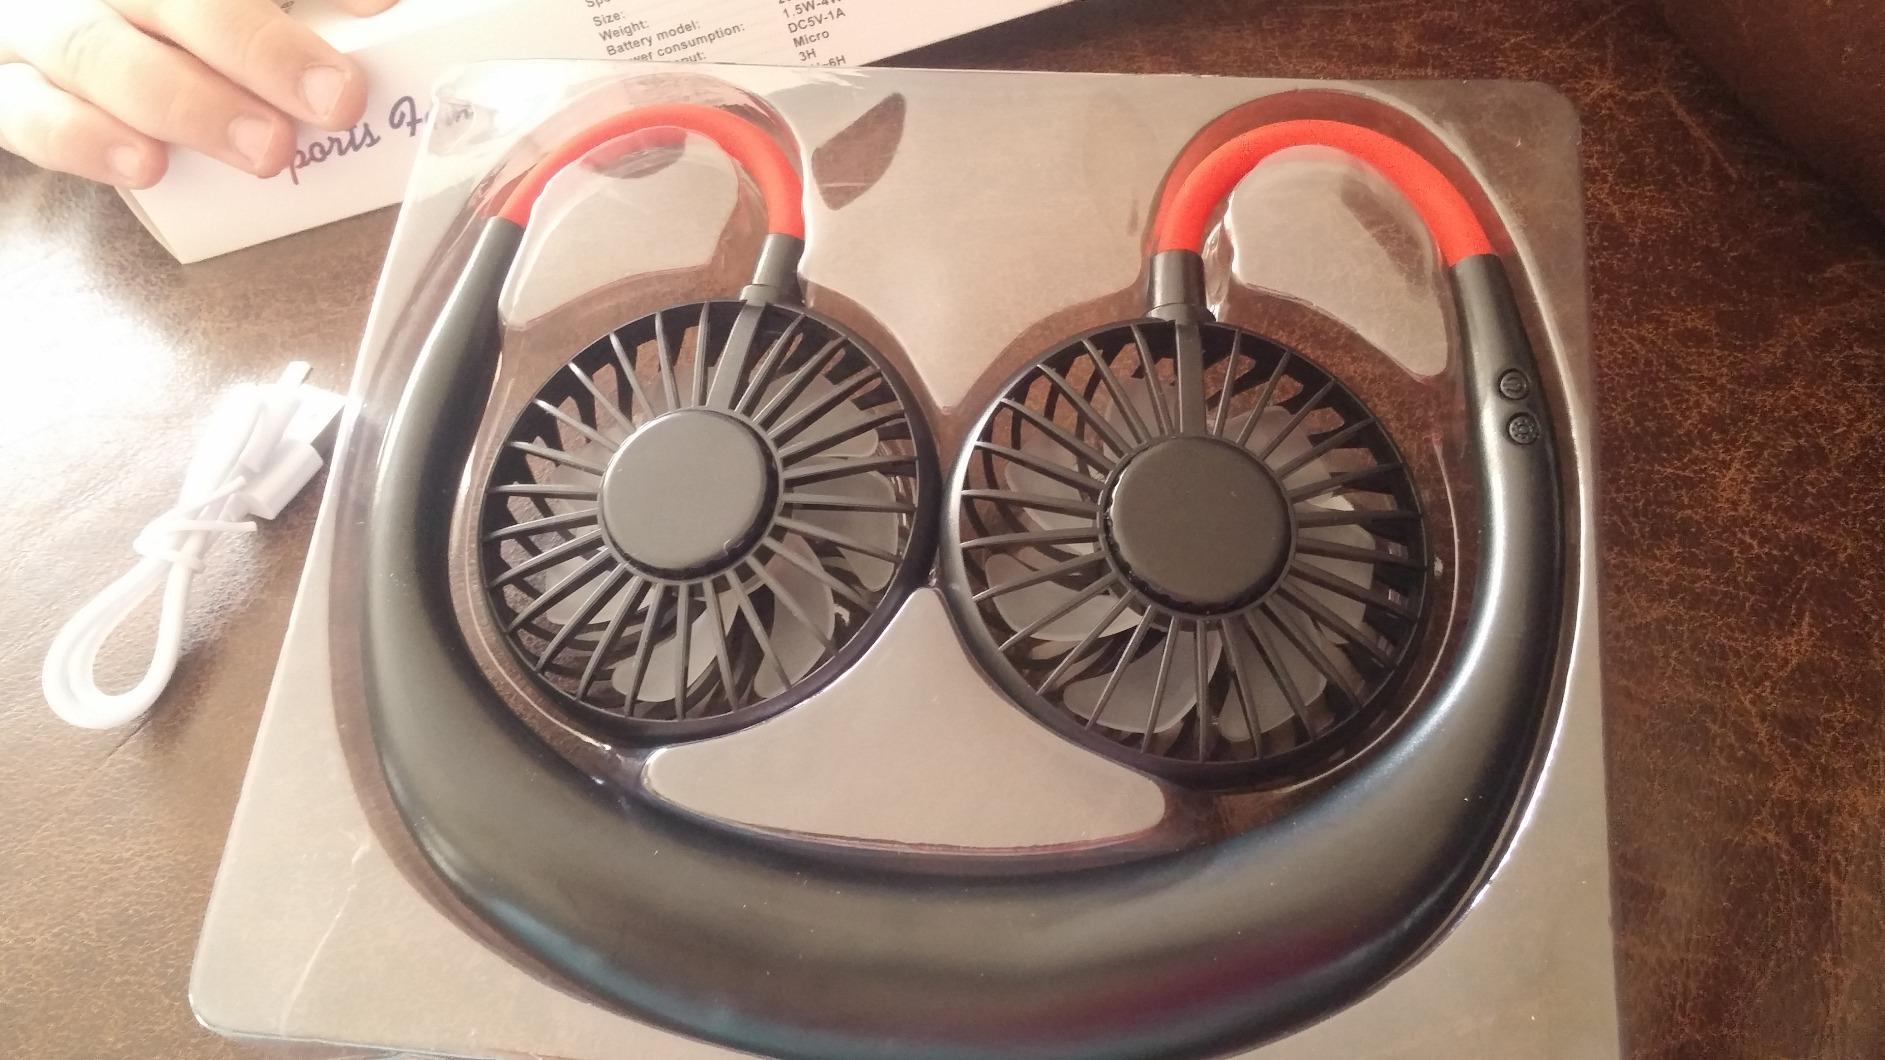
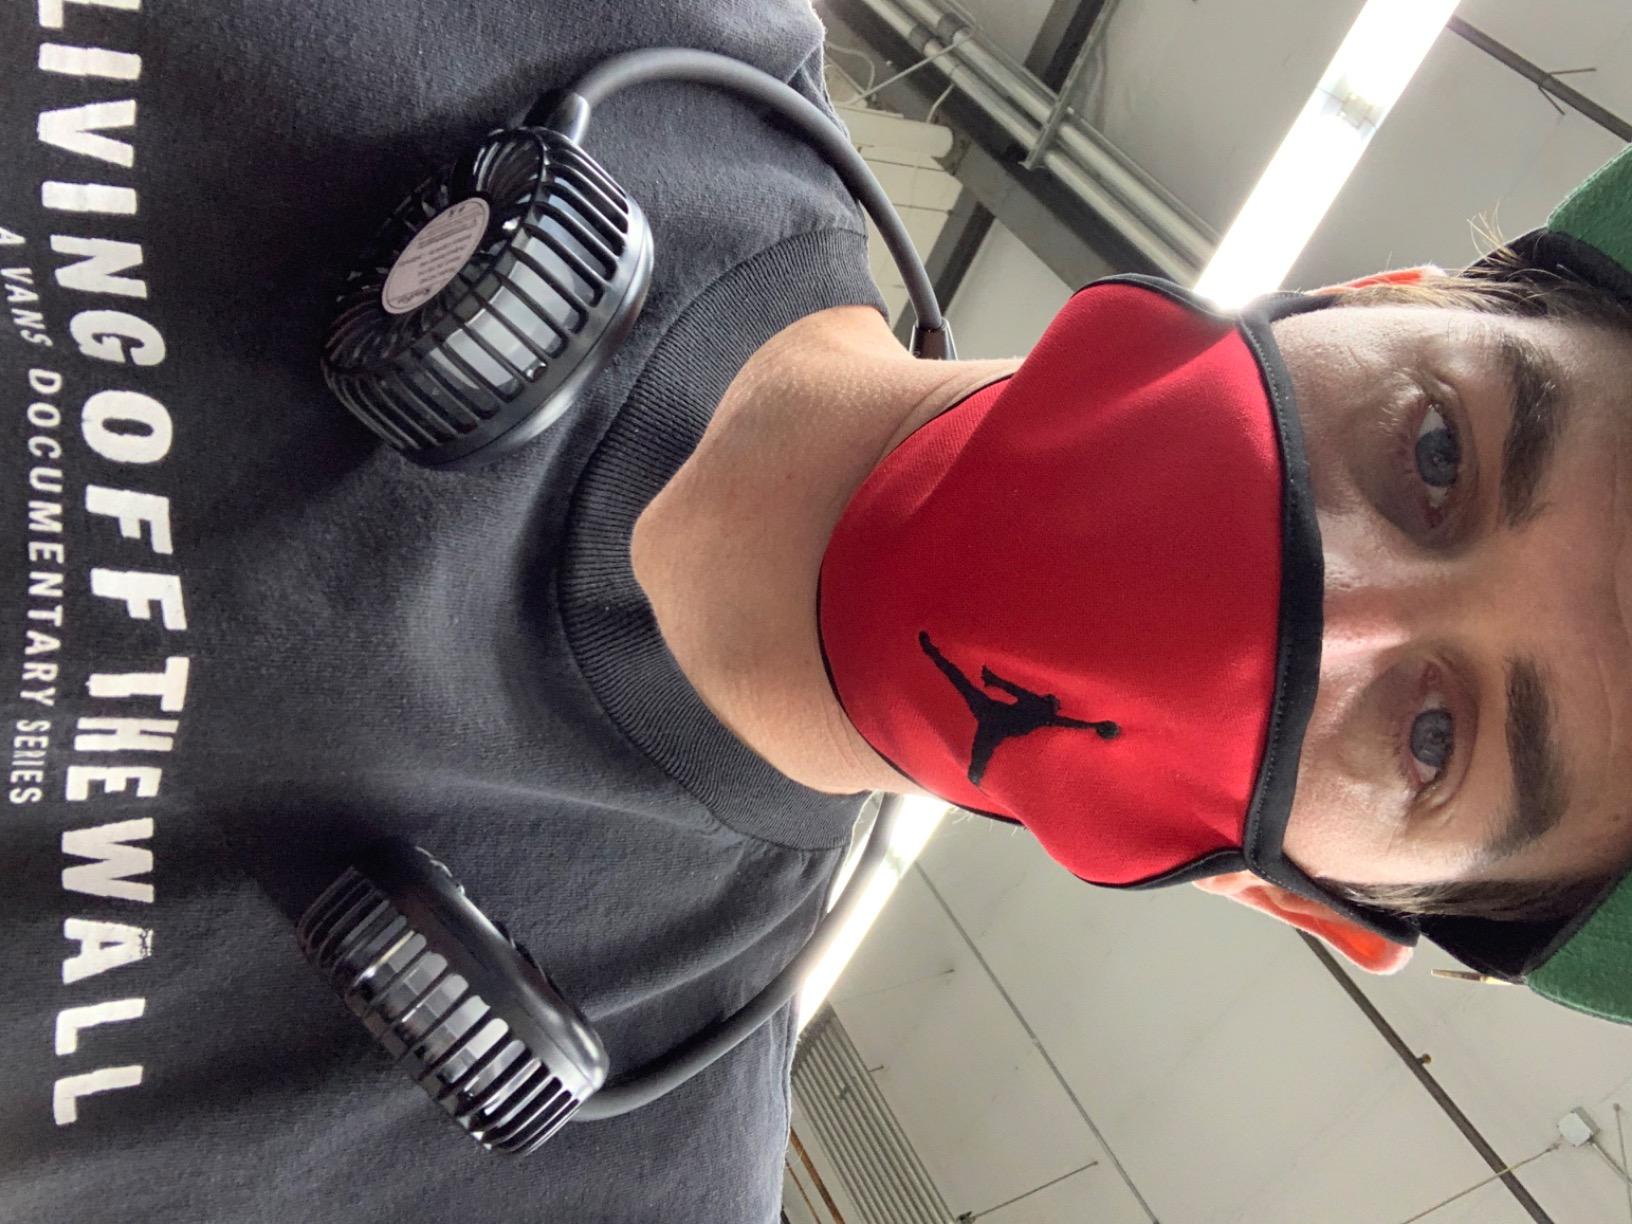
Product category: fan
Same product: no